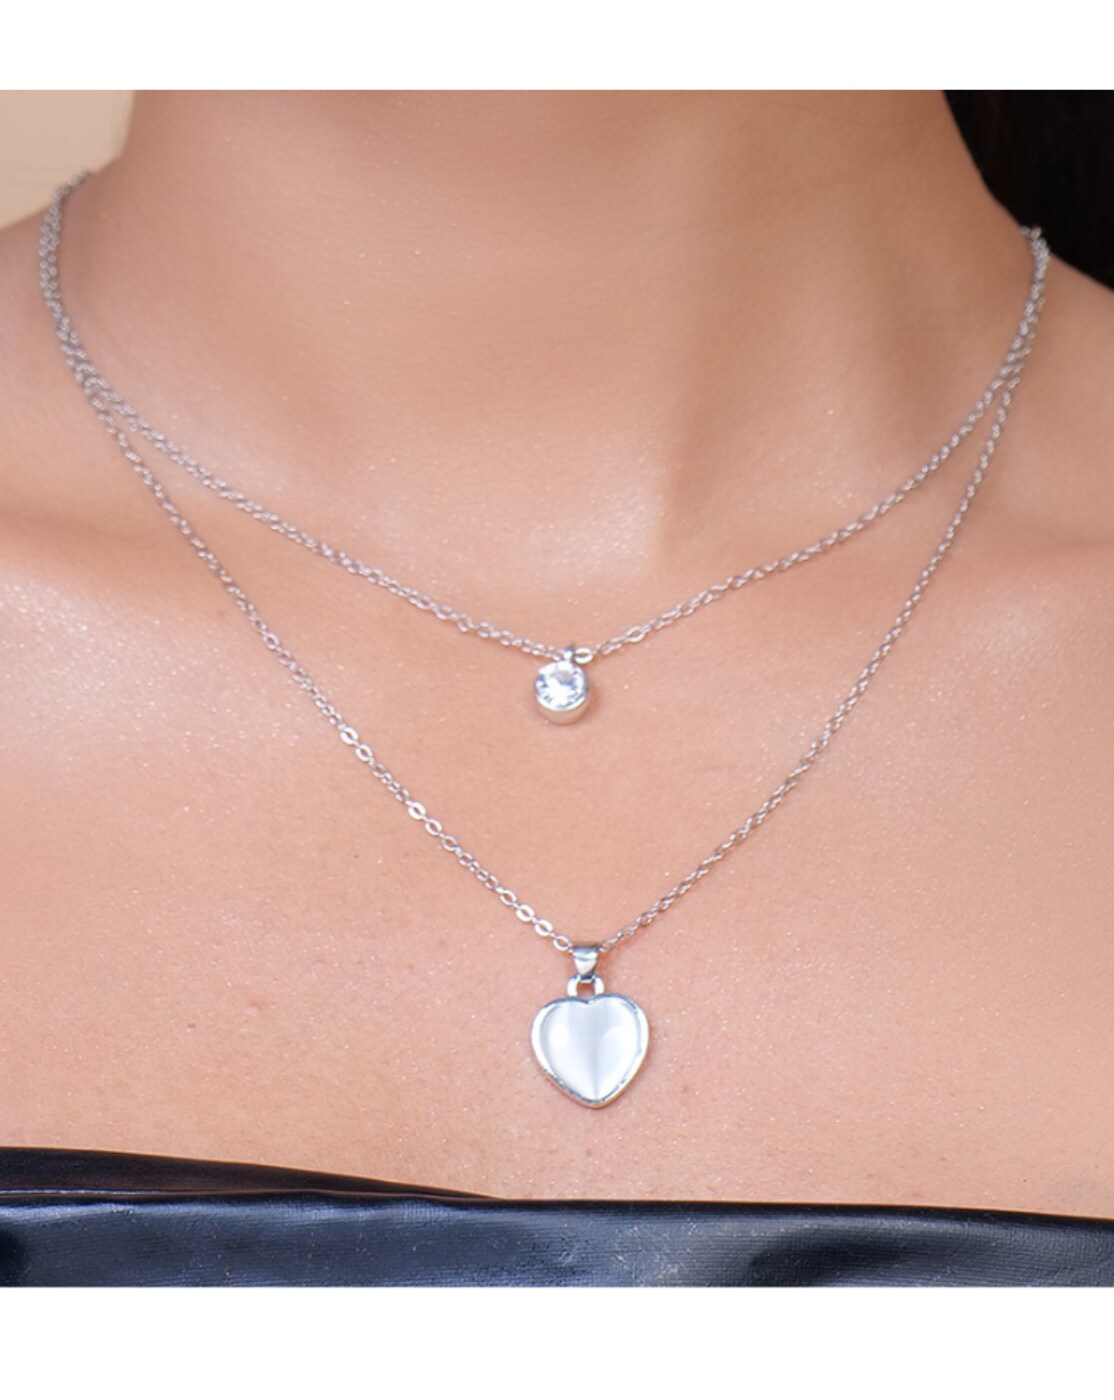
JIYANSHI FASHION : Multi Layer/Single Layer Crystal Chain Pendant Necklace for Women and Girls
Type: Necklaces & Pendants
Brand: JIYANSHI FASHION
Price: Rs. 349
 Enhance your style with our Crystal Chain Pendant Necklace, a perfect blend of elegance and sophistication. Latest stylish design western gold Single/Multi layered chain pendant necklace for women. This party / casual wear multilayer necklace set is made of quality material which looks stylish and goes perfect with any attire. This jewelry is perfectly suited for wedding or casual party wear.Ideal valentine, birthday, anniversary gift for someone you love.
Features: COLOR: WHITE,IDEAL: WOMEN::GIRLS,HIGH QUALITY